Mulamoottil Adima

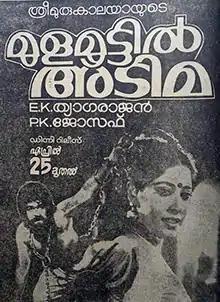
Poster

Mulamoottil Adima is a 1985 Indian Malayalam-language period drama film directed by P. K. Joseph, written by Pappanamkodu Lakshmanan and produced by E. K. Thyagarajan. It is based on the life of Adimakannu / Mulamoottil Adima, an outlaw active in the Central Travancore region known for stealing from rich and giving to poor. The film stars Mohanlal in the title role, alongside Mucherla Aruna, Janardanan and Surekha. The film features songs composed by M. K. Arjunan and a score by S. P. Venkatesh.